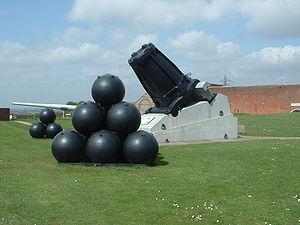
Cette liste des musées du Hampshire, Angleterre contient des musées qui sont définis dans ce contexte comme des institutions qui recueillent et soignent des objets d'intérêt culturel, artistique, scientifique ou historique. leurs collections ou expositions connexes disponibles pour la consultation publique. Sont également inclus les galeries d'art à but non lucratif et les galeries d'art universitaires. Les musées virtuels ne sont pas inclus.
Robert Mallet est un ingénieur et géologue irlandais né à Dublin. Il étudie à Trinity College et est diplômé en 1830.
La liste des plus gros canons classé par calibre contient tous les types de canons à travers les âges énumérés dans le sens décroissant de leur calibre. Le développement des super-canons peut être divisé en trois périodes, en fonction du type de projectiles utilisés :